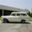
Label: automobile